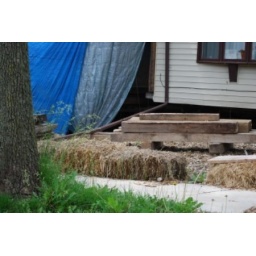
This house is very high, but the basement collapsed under the weight of the saturated ground in Jefferson